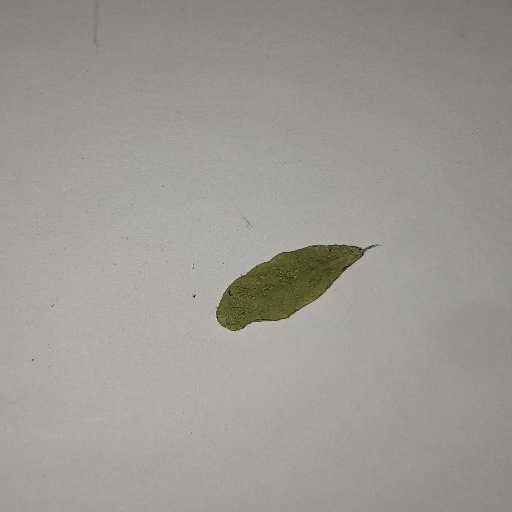
Species: Sojina
Leaf condition: Yellow Leaf